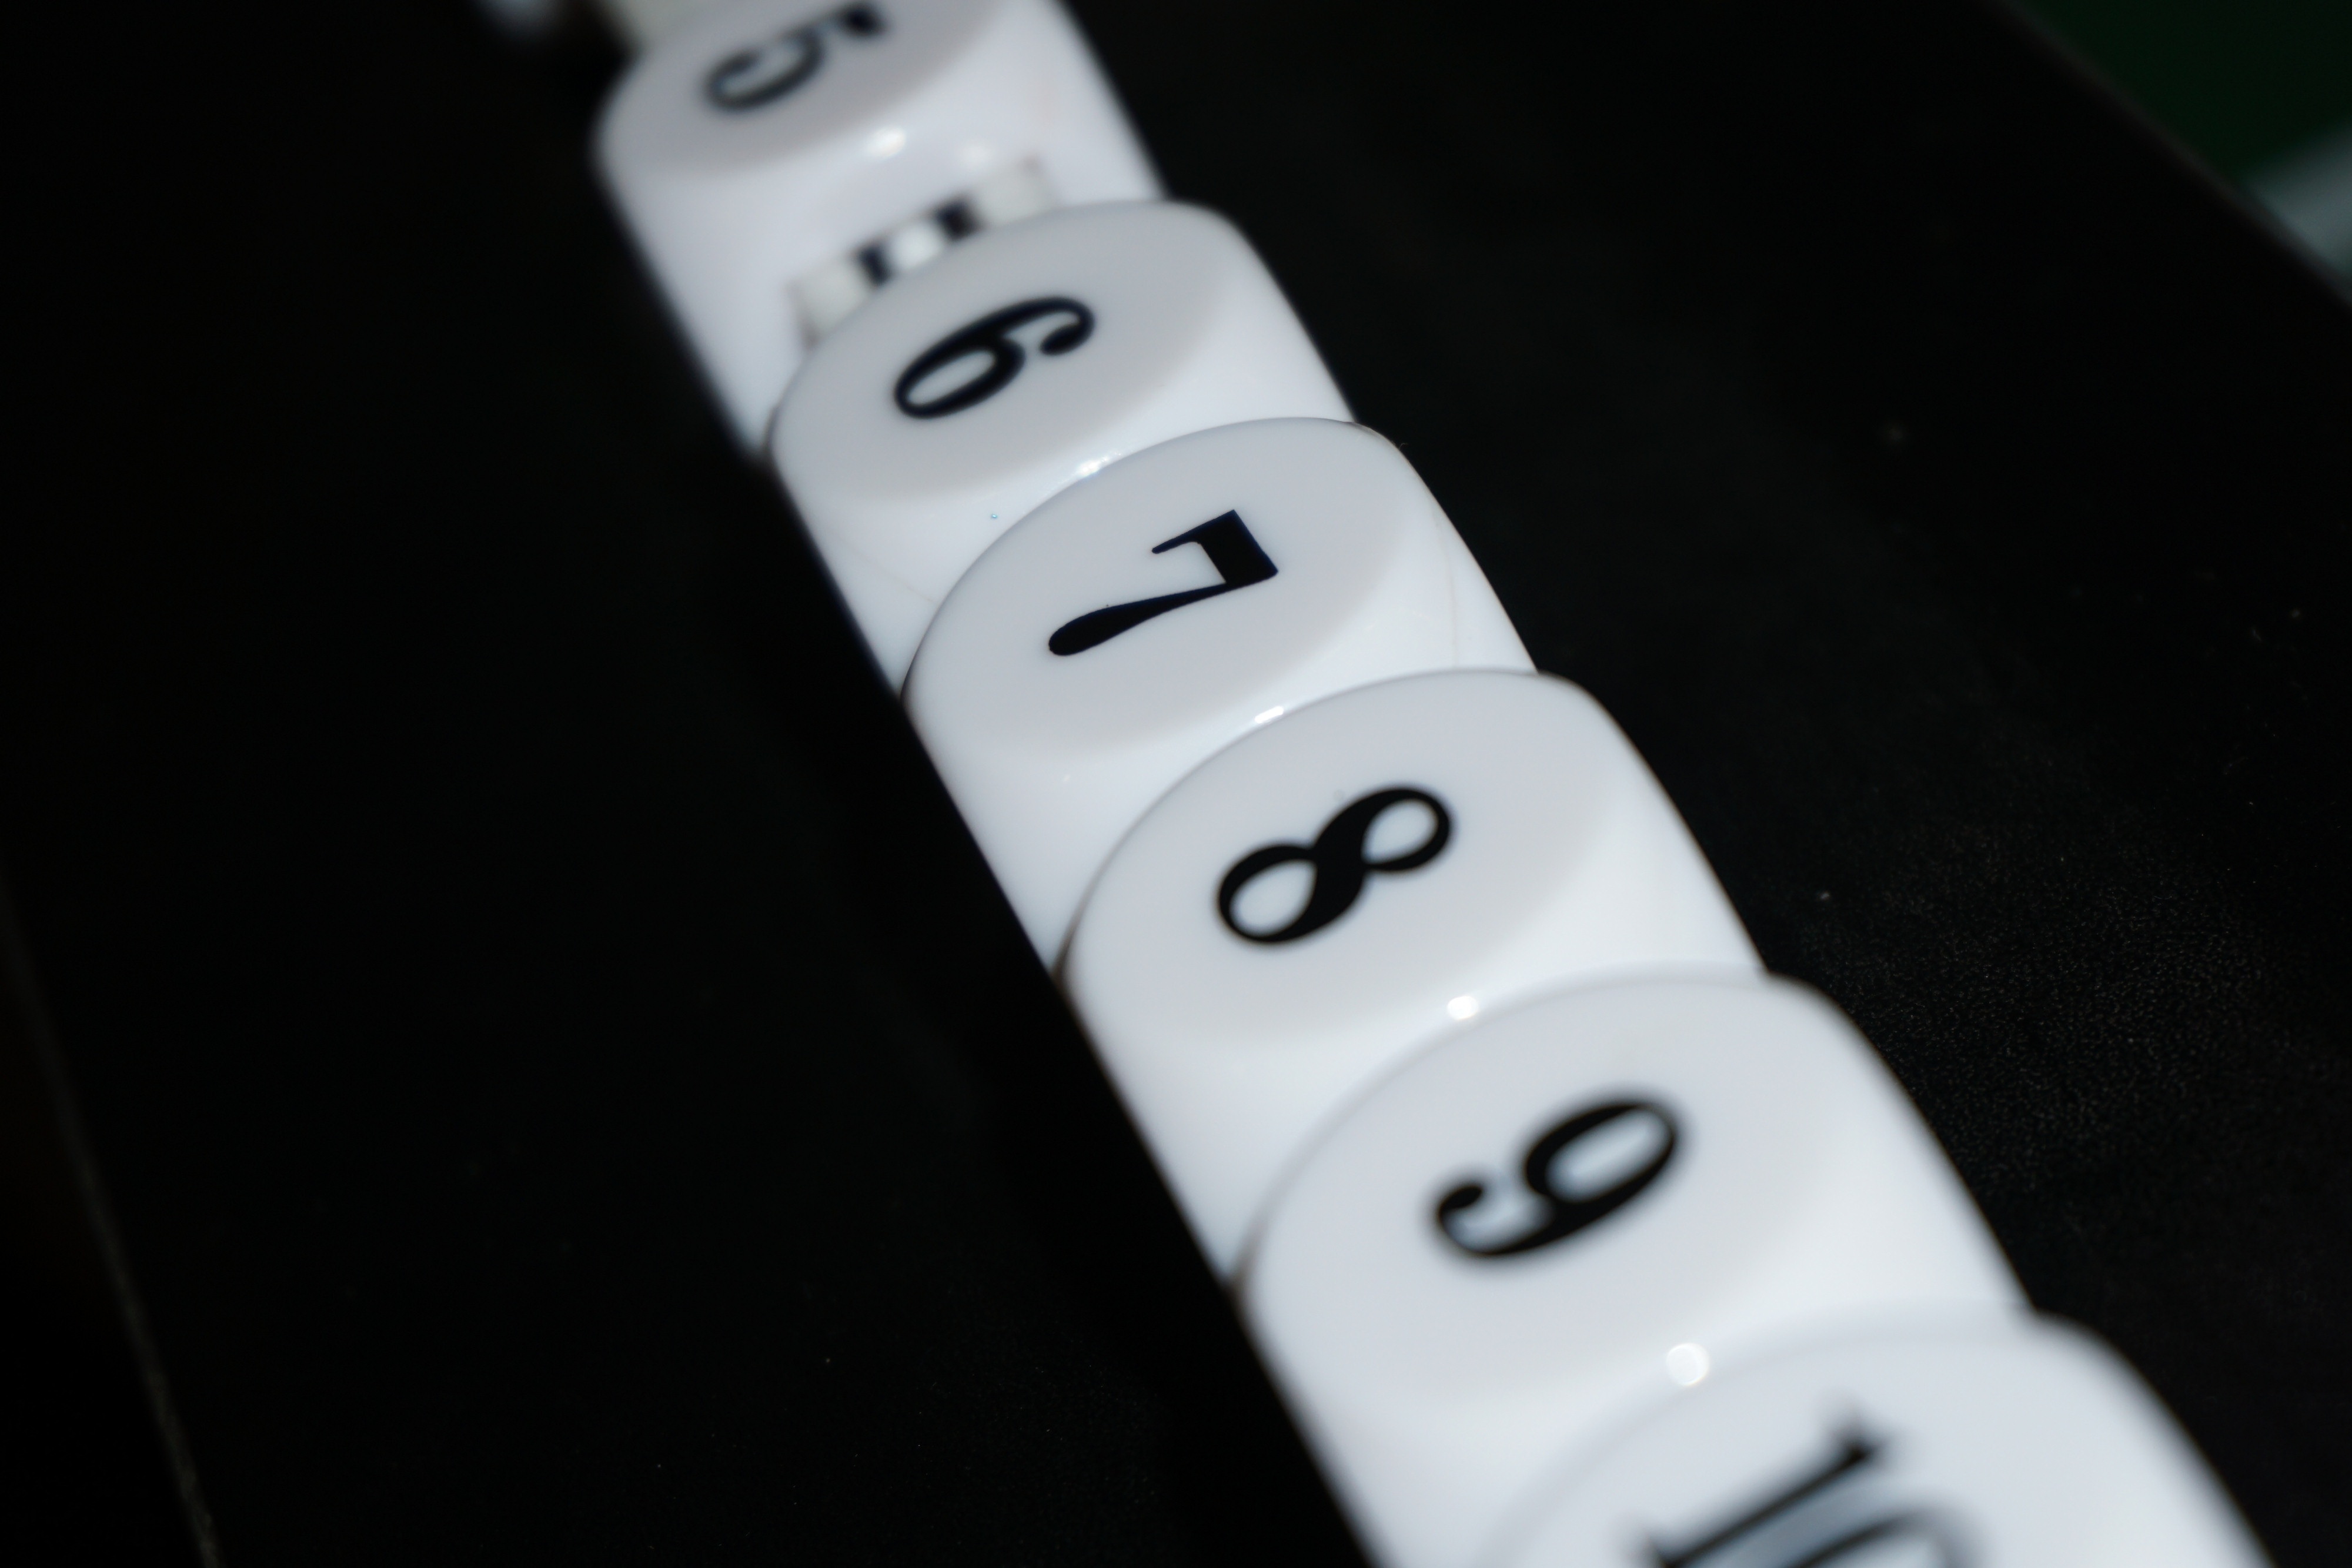
watch, hand, white, play, finger, close up, points, count, score, digit, pay